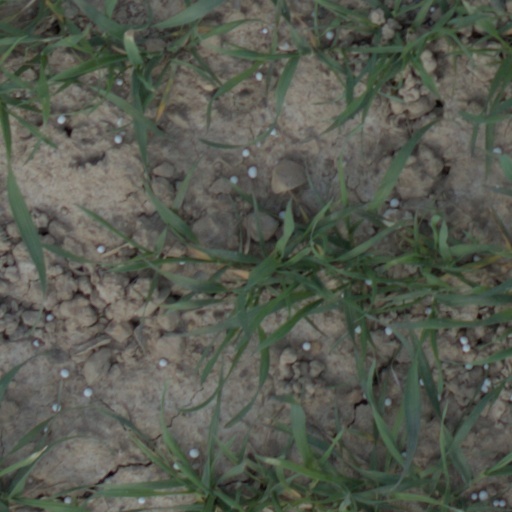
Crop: wheat